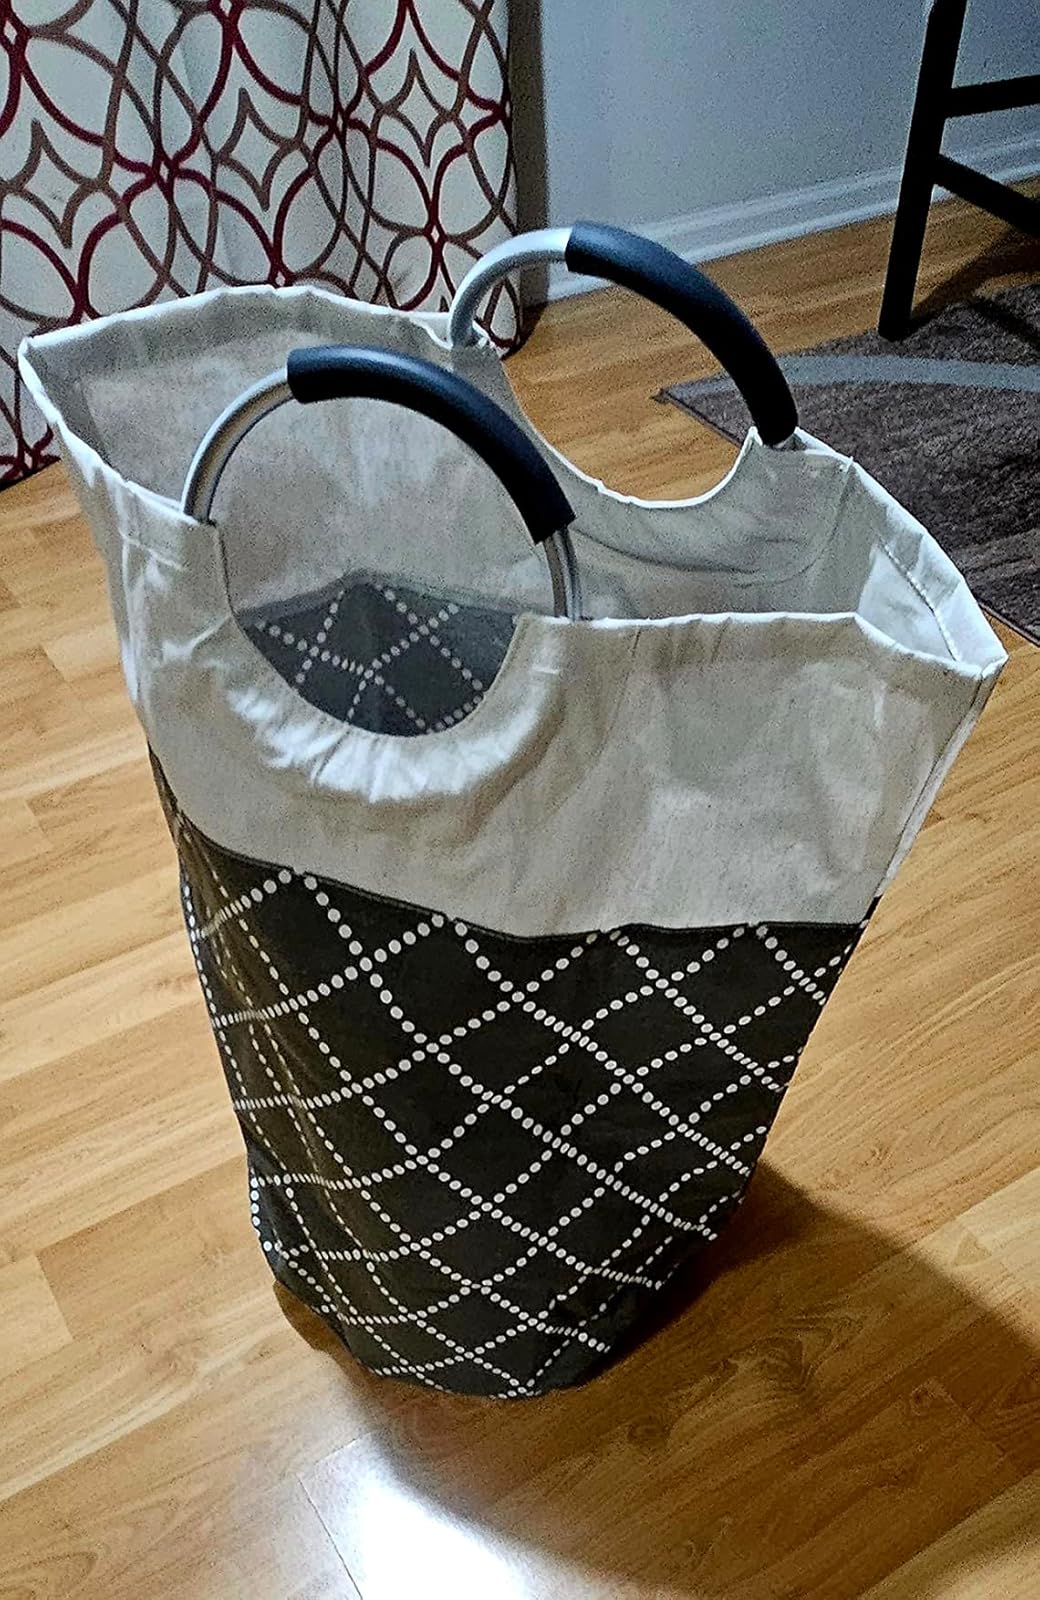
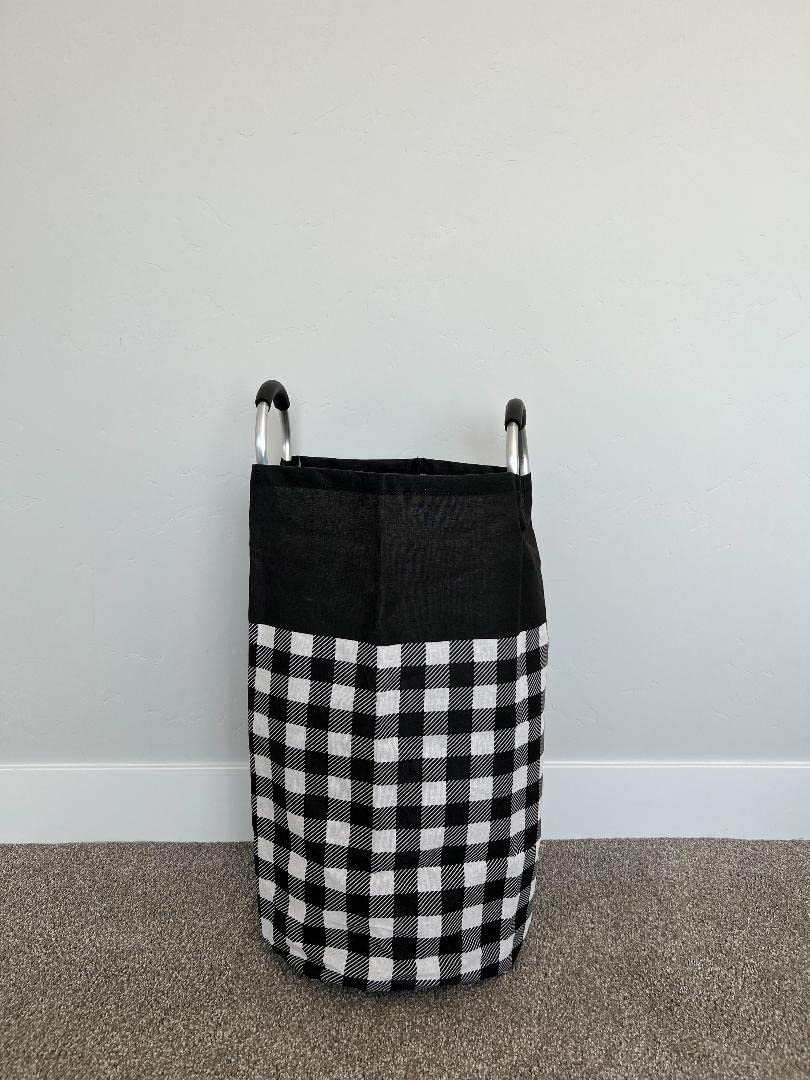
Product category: items_hamper
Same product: no